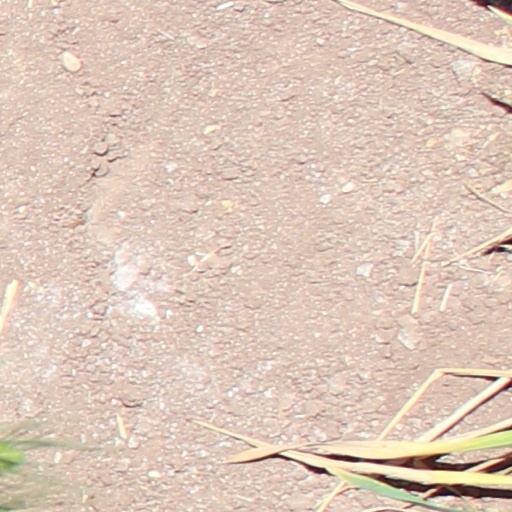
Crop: wheat